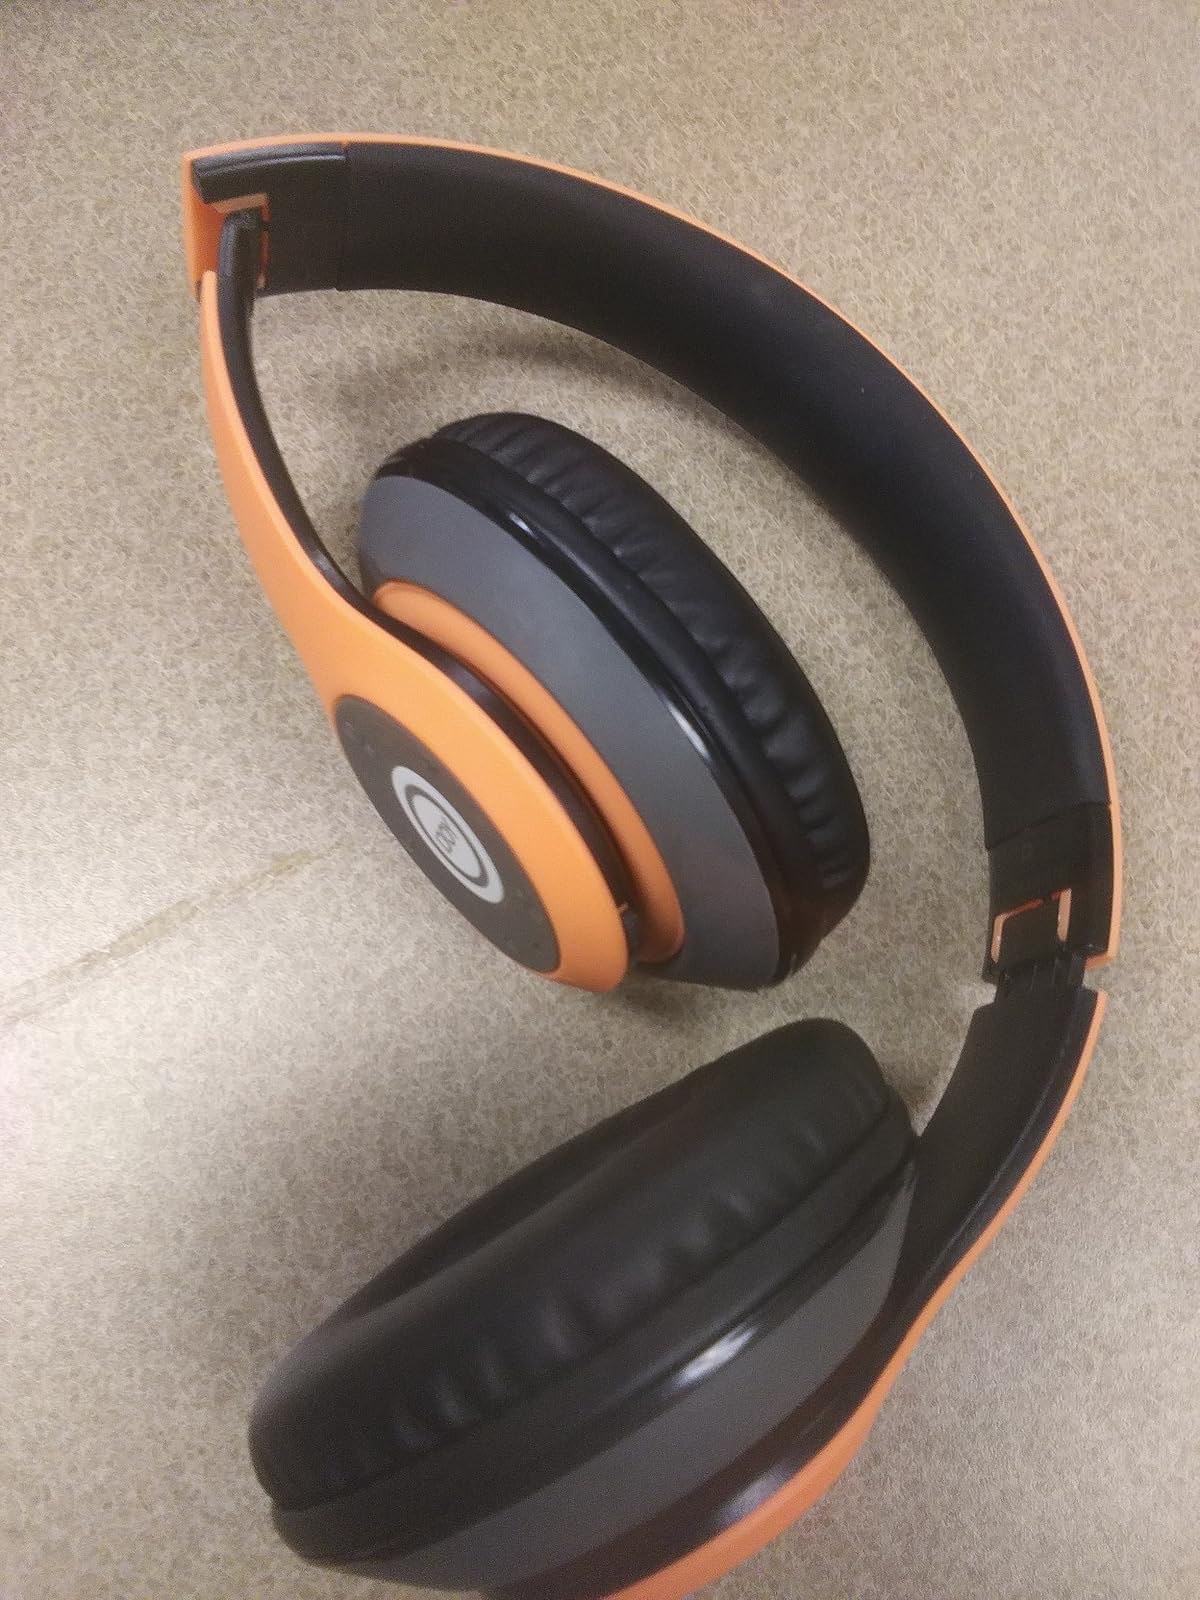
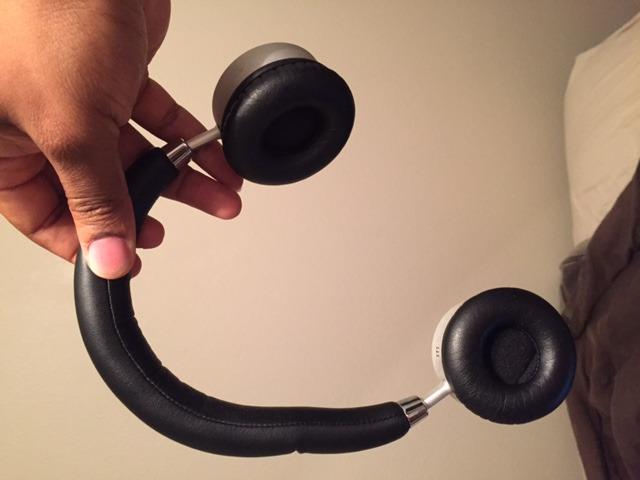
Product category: headphones
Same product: no